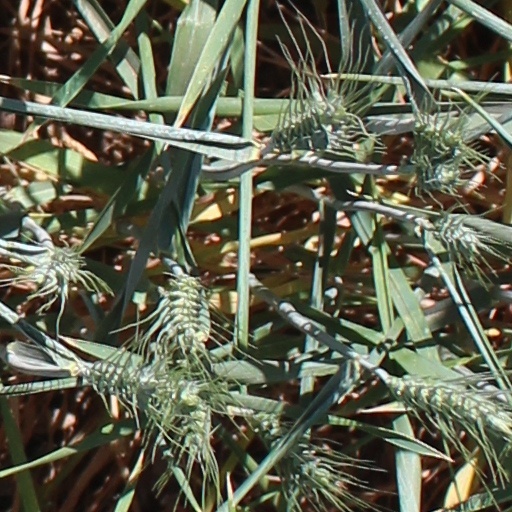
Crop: wheat